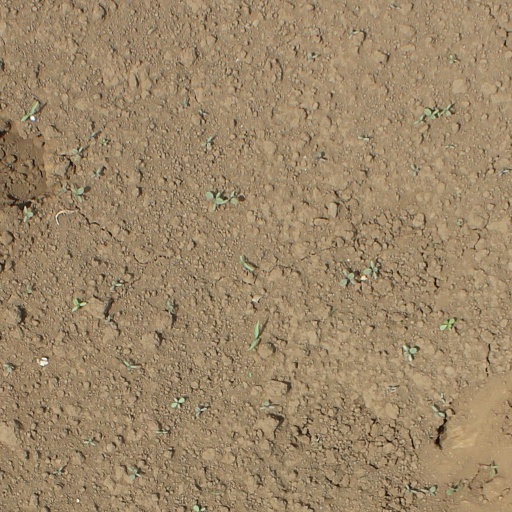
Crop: soybean